Pipeline

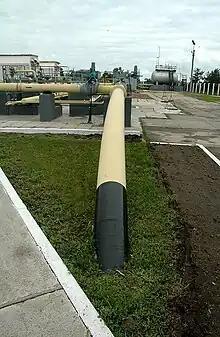
The world's longest ammonia pipeline, from Russia to Ukraine

This new US-supplied natural gas displaces the natural gas formerly shipped to Ontario from western Canada in Alberta and Manitoba, thus dropping the government regulated pipeline shipping charges because of the significantly shorter distance from gas source to consumer. To avoid delays and US government regulation, many small, medium and large oil producers in North Dakota have decided to run an oil pipeline north to Canada to meet up with a Canadian oil pipeline shipping oil from west to east. This allows the Bakken Basin and Three Forks oil producers to get higher negotiated prices for their oil because they will not be restricted to just one wholesale market in the US. The distance from the biggest oil patch in North Dakota, in Williston, North Dakota, is only about 85 miles or 137 kilometres to the Canada–US border and Manitoba. Mutual funds and joint ventures are the largest investors in new oil and gas pipelines. In the fall of 2012, the US began exporting propane to Europe, known as LPG, as wholesale prices there are much higher than in North America. Additionally, a pipeline is currently being constructed from North Dakota to Illinois, commonly known as the Dakota Access Pipeline.